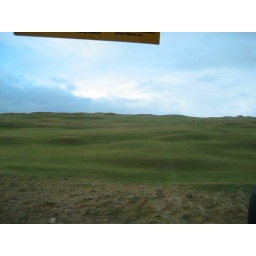
Man that is pretty green for February. Ok you can see the window in this one.